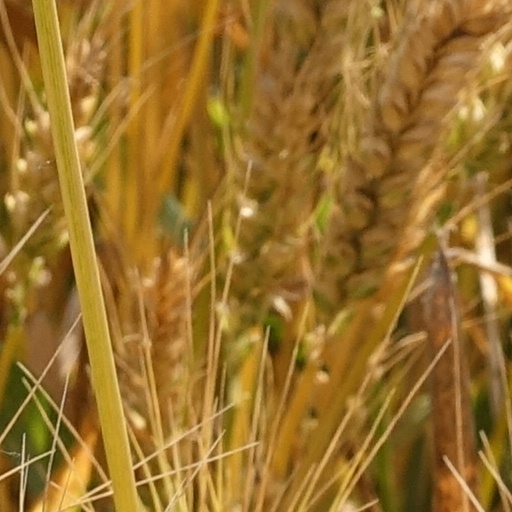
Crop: wheat